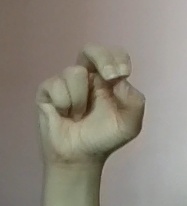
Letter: gaaf